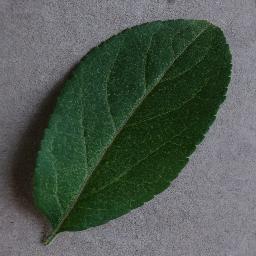
Label: Apple___healthy